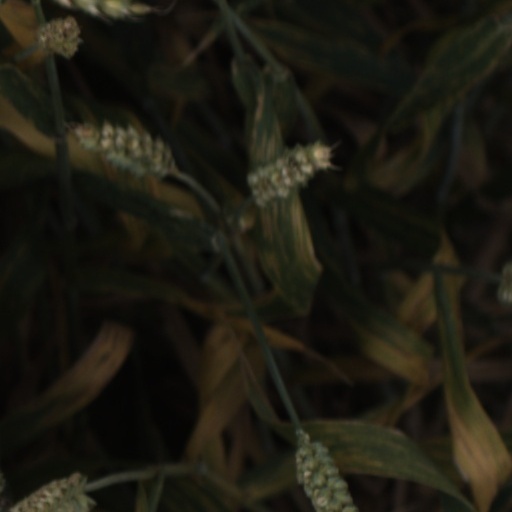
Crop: wheat